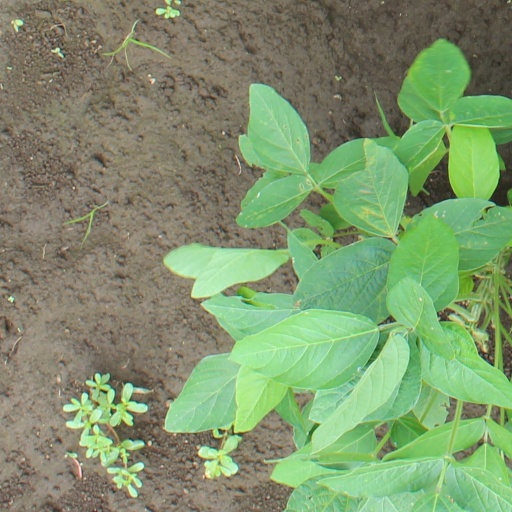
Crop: soybean